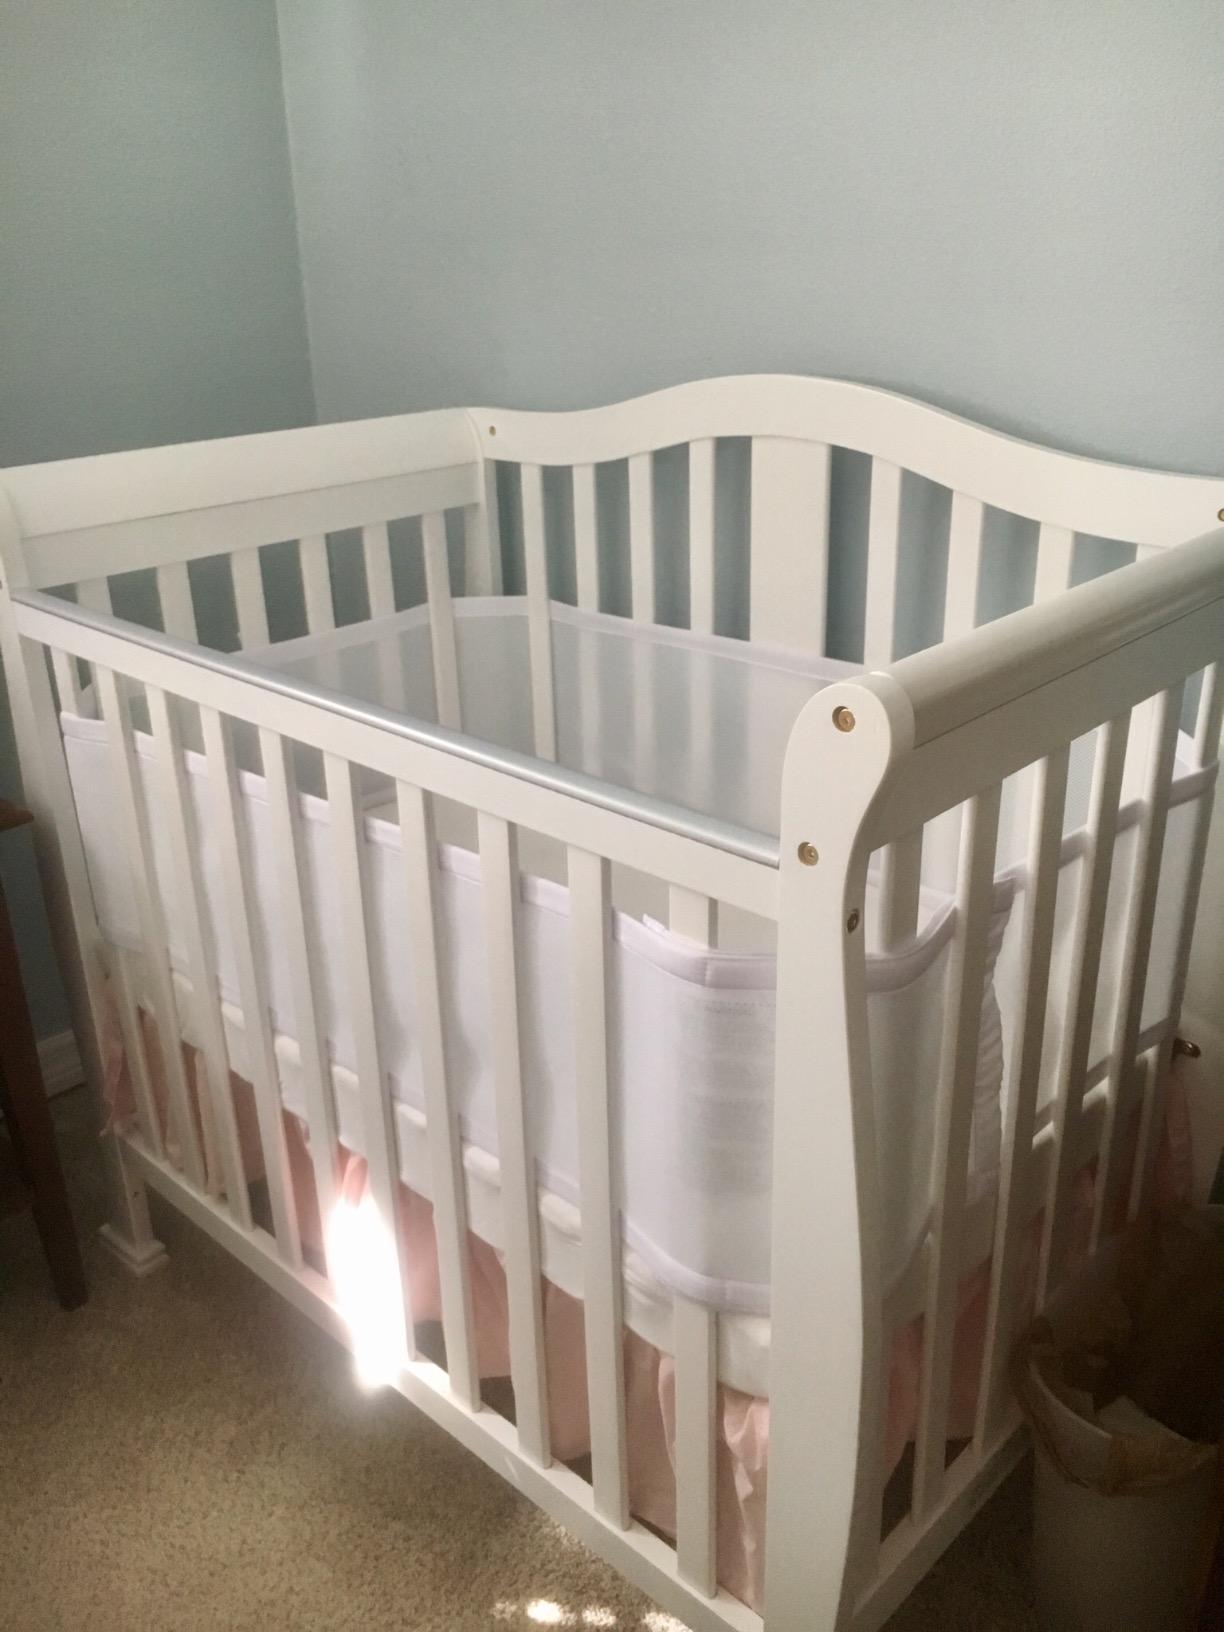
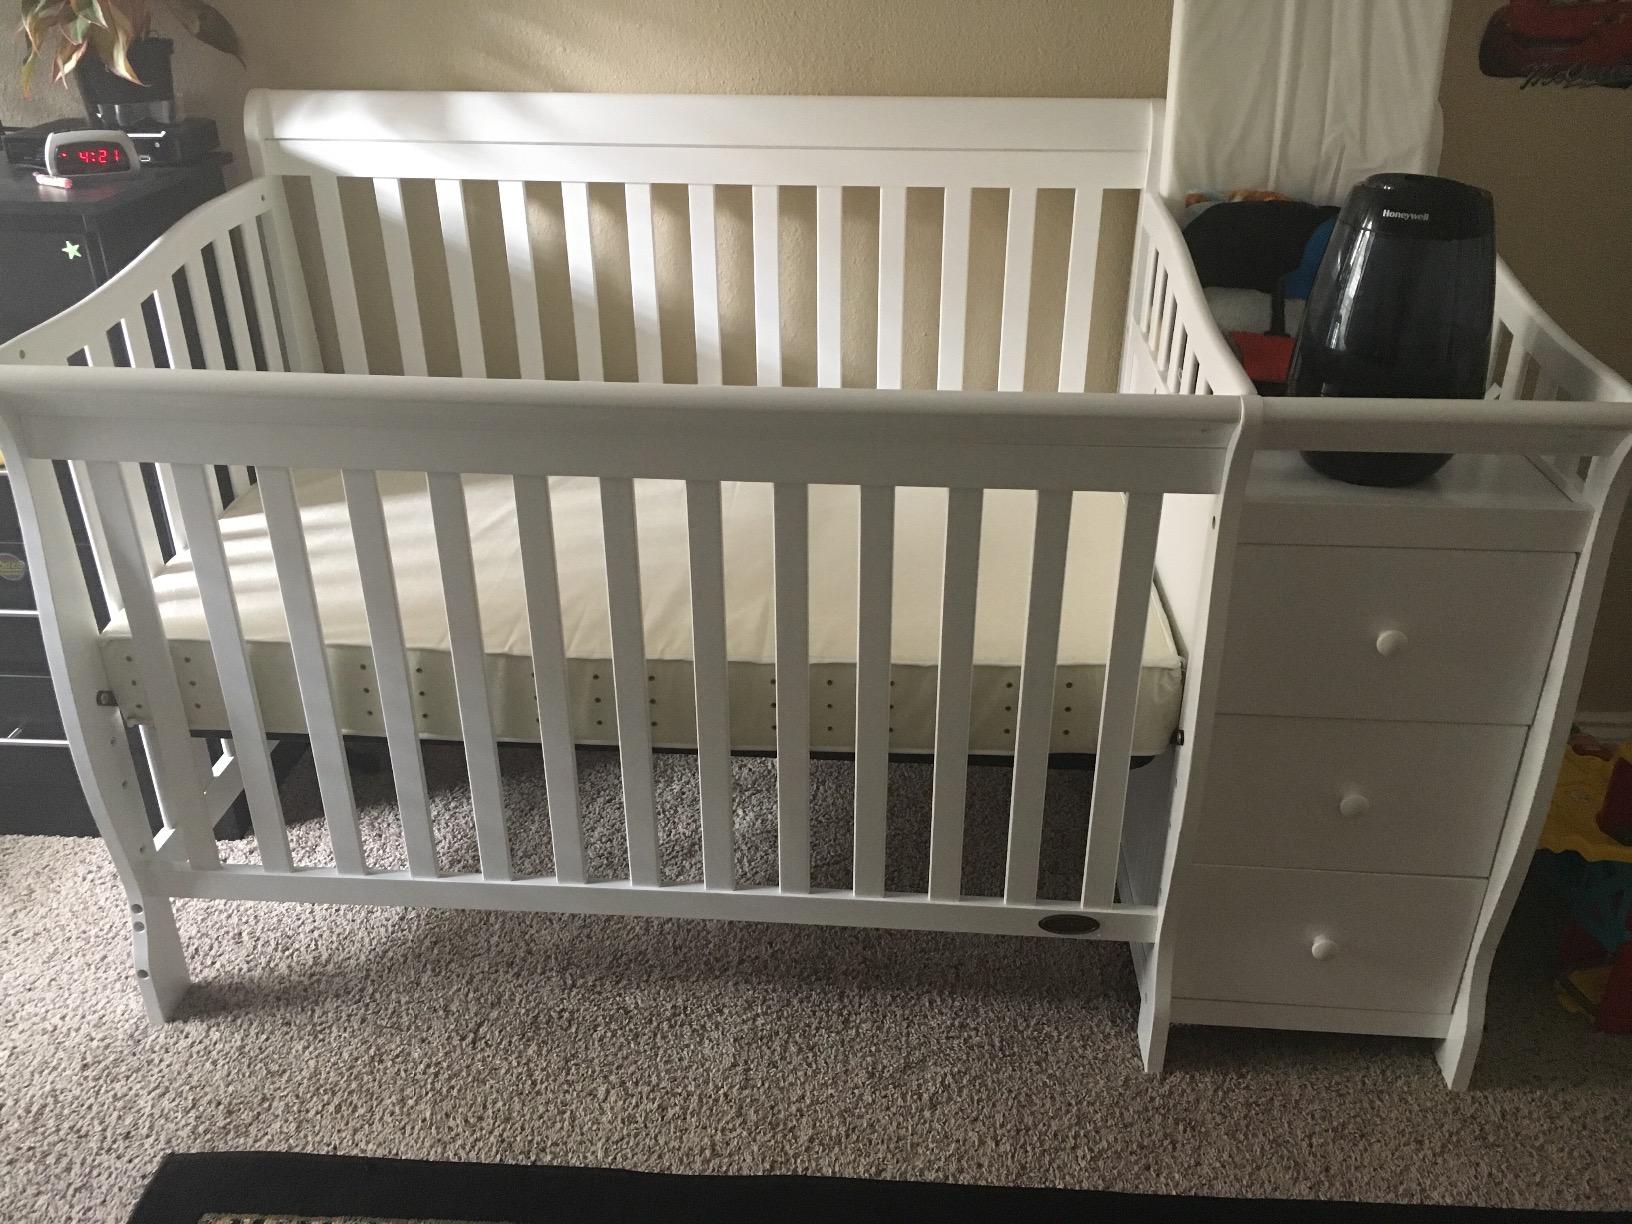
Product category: products_crib
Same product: no